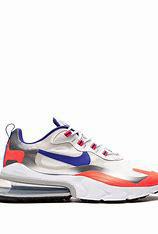
Brand: Nike
Model: Air Max 270 React